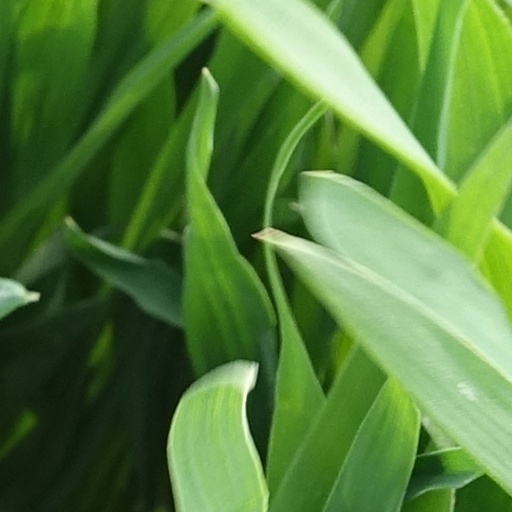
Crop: wheat